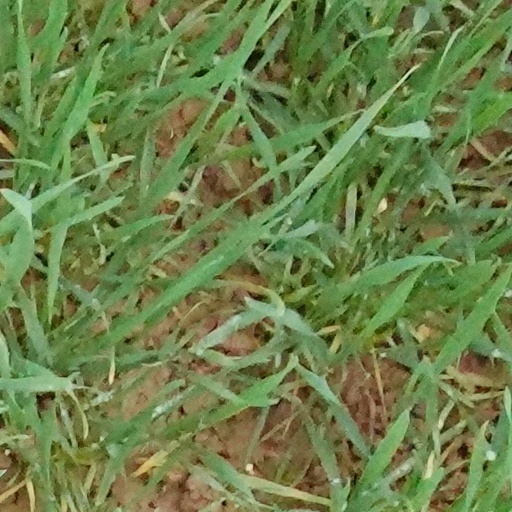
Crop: wheat